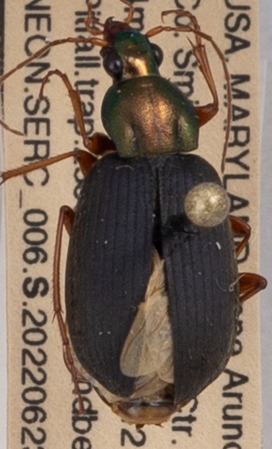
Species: Chlaenius tricolor
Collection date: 2022-06-23
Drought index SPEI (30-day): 0.156
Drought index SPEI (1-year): -0.32
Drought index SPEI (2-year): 1.642